Solomon H. Snyder

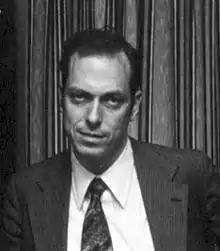
in 1979

Solomon Halbert Snyder (born December 26, 1938) is an American neuroscientist who has made wide-ranging contributions to neuropharmacology and neurochemistry. He studied at Georgetown University, and has conducted the majority of his research at the Johns Hopkins School of Medicine. Many advances in molecular neuroscience have stemmed from Snyder's identification of receptors for neurotransmitters and drugs, and elucidation of the actions of psychotropic agents. He received the Albert Lasker Award for Basic Medical Research in 1978 for his research on the opioid receptor, and is one of the most highly cited researchers in the biological and biomedical sciences, with the highest "h"-index in those fields for the years 1983–2002, and then from 2007 to 2019.